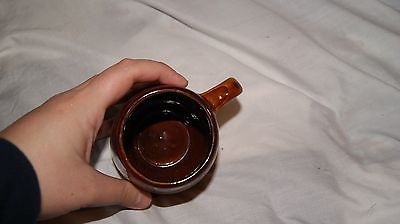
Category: mug